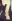
Number: 7